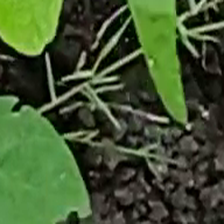
Weed species: Harali_(Cynodon_dactylon)